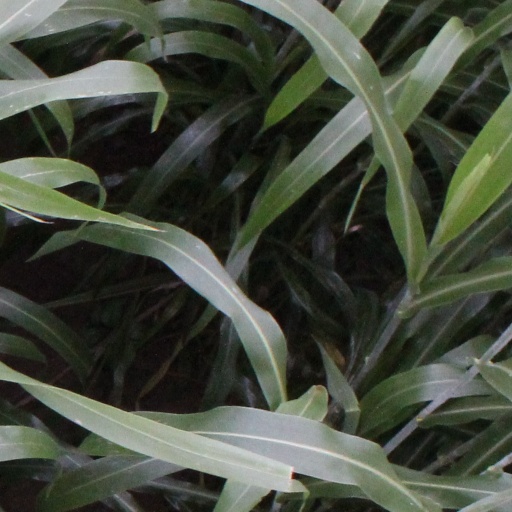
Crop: sorghum